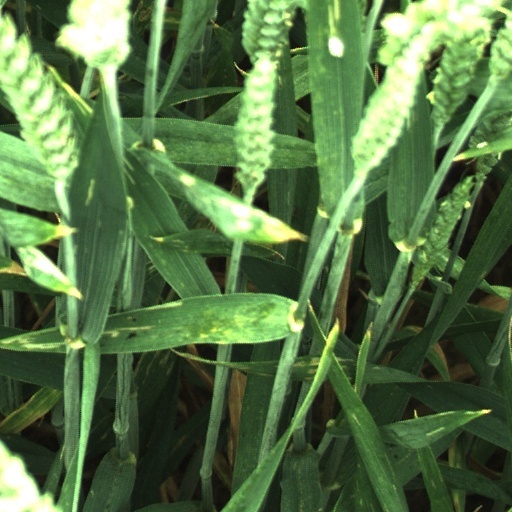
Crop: wheat